Aleksey Chervotkin

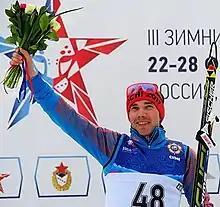
Chervotkin in 2017

Aleksey Aleksandrovich Chervotkin (born 30 April 1995) is a Russian cross-country skier who competes internationally with the Russian national team.